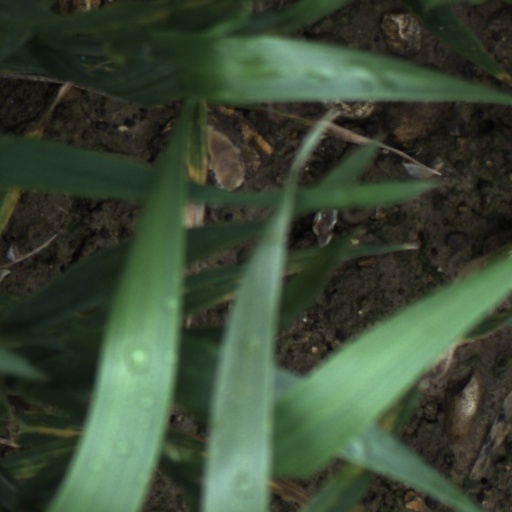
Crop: wheat